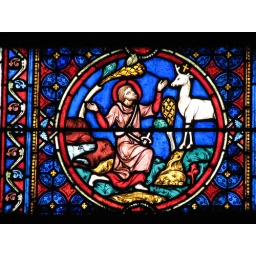
One of many stained glass windows in Notre Dame